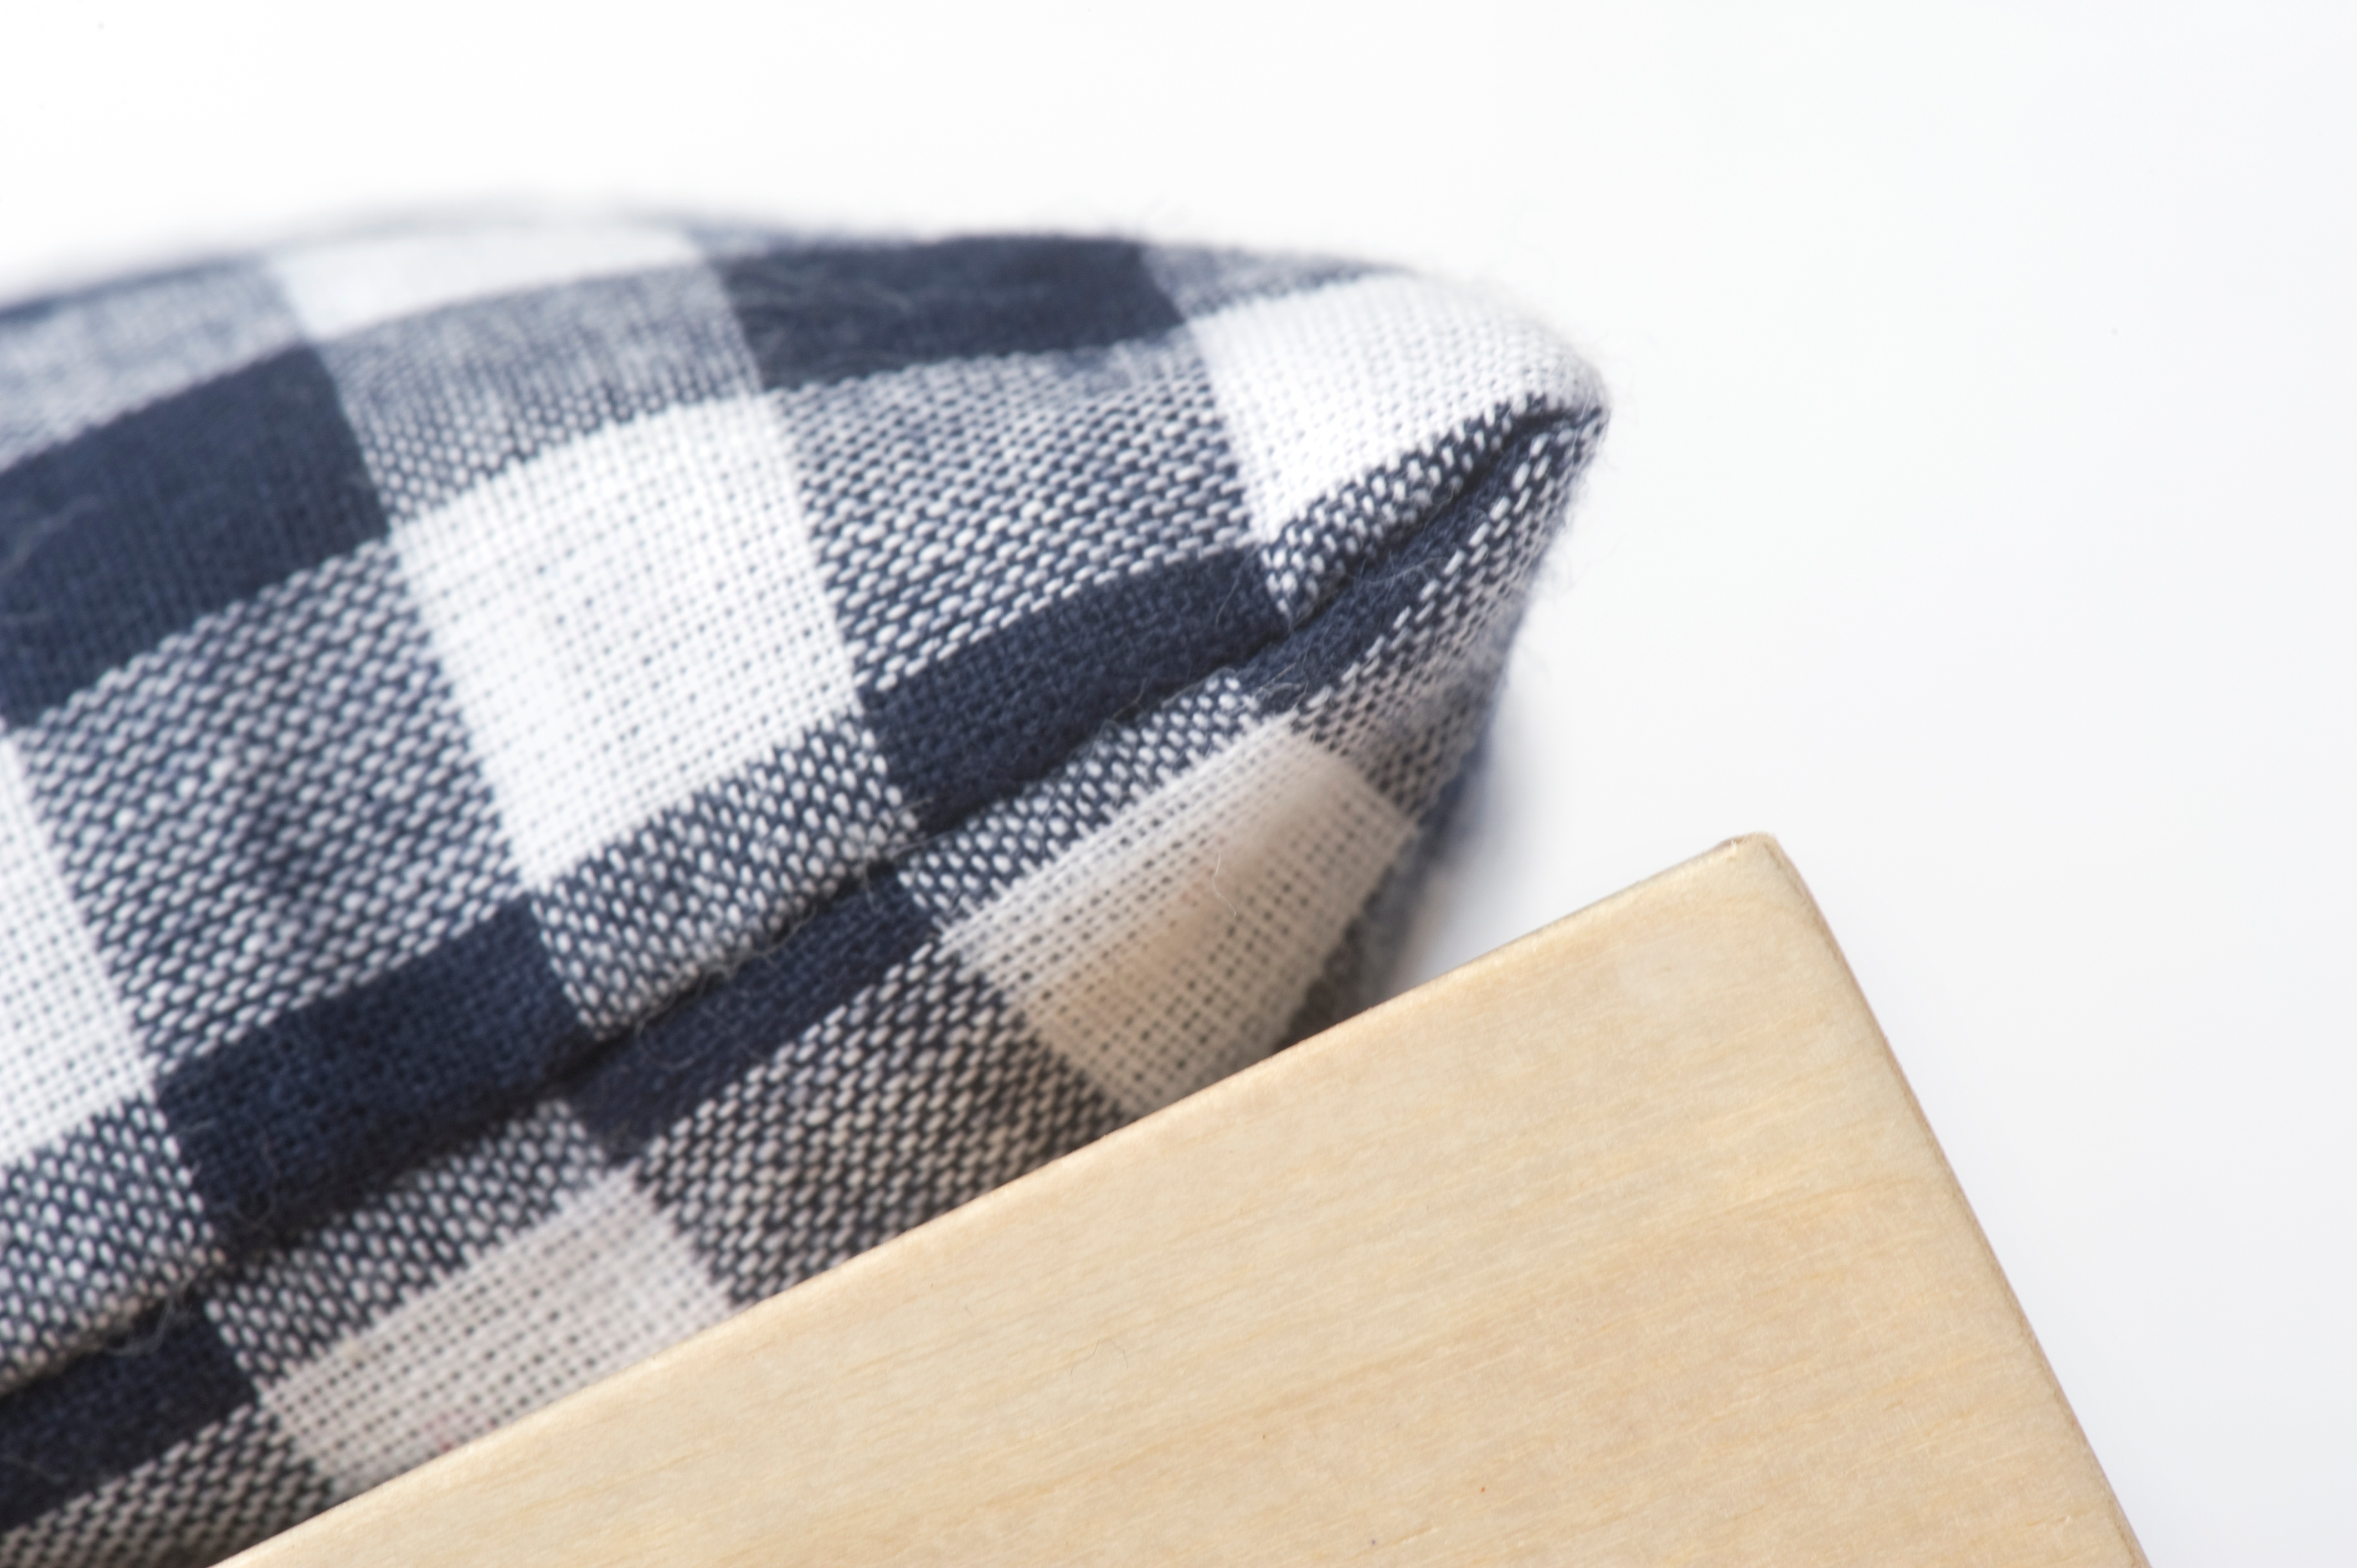
leather, pattern, material, textile, design, fashion accessory